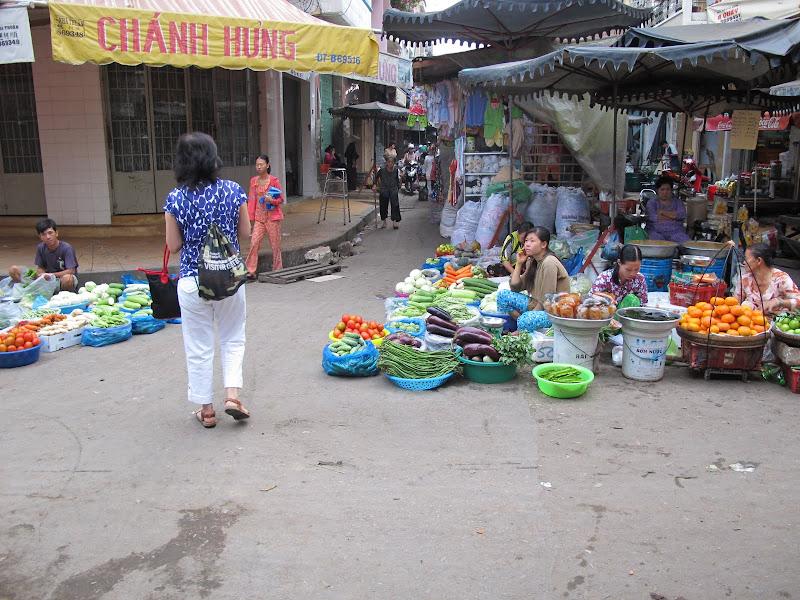
ở hai bên đường có sự xuất hiện của nhiều sạp hàng rau củ quả